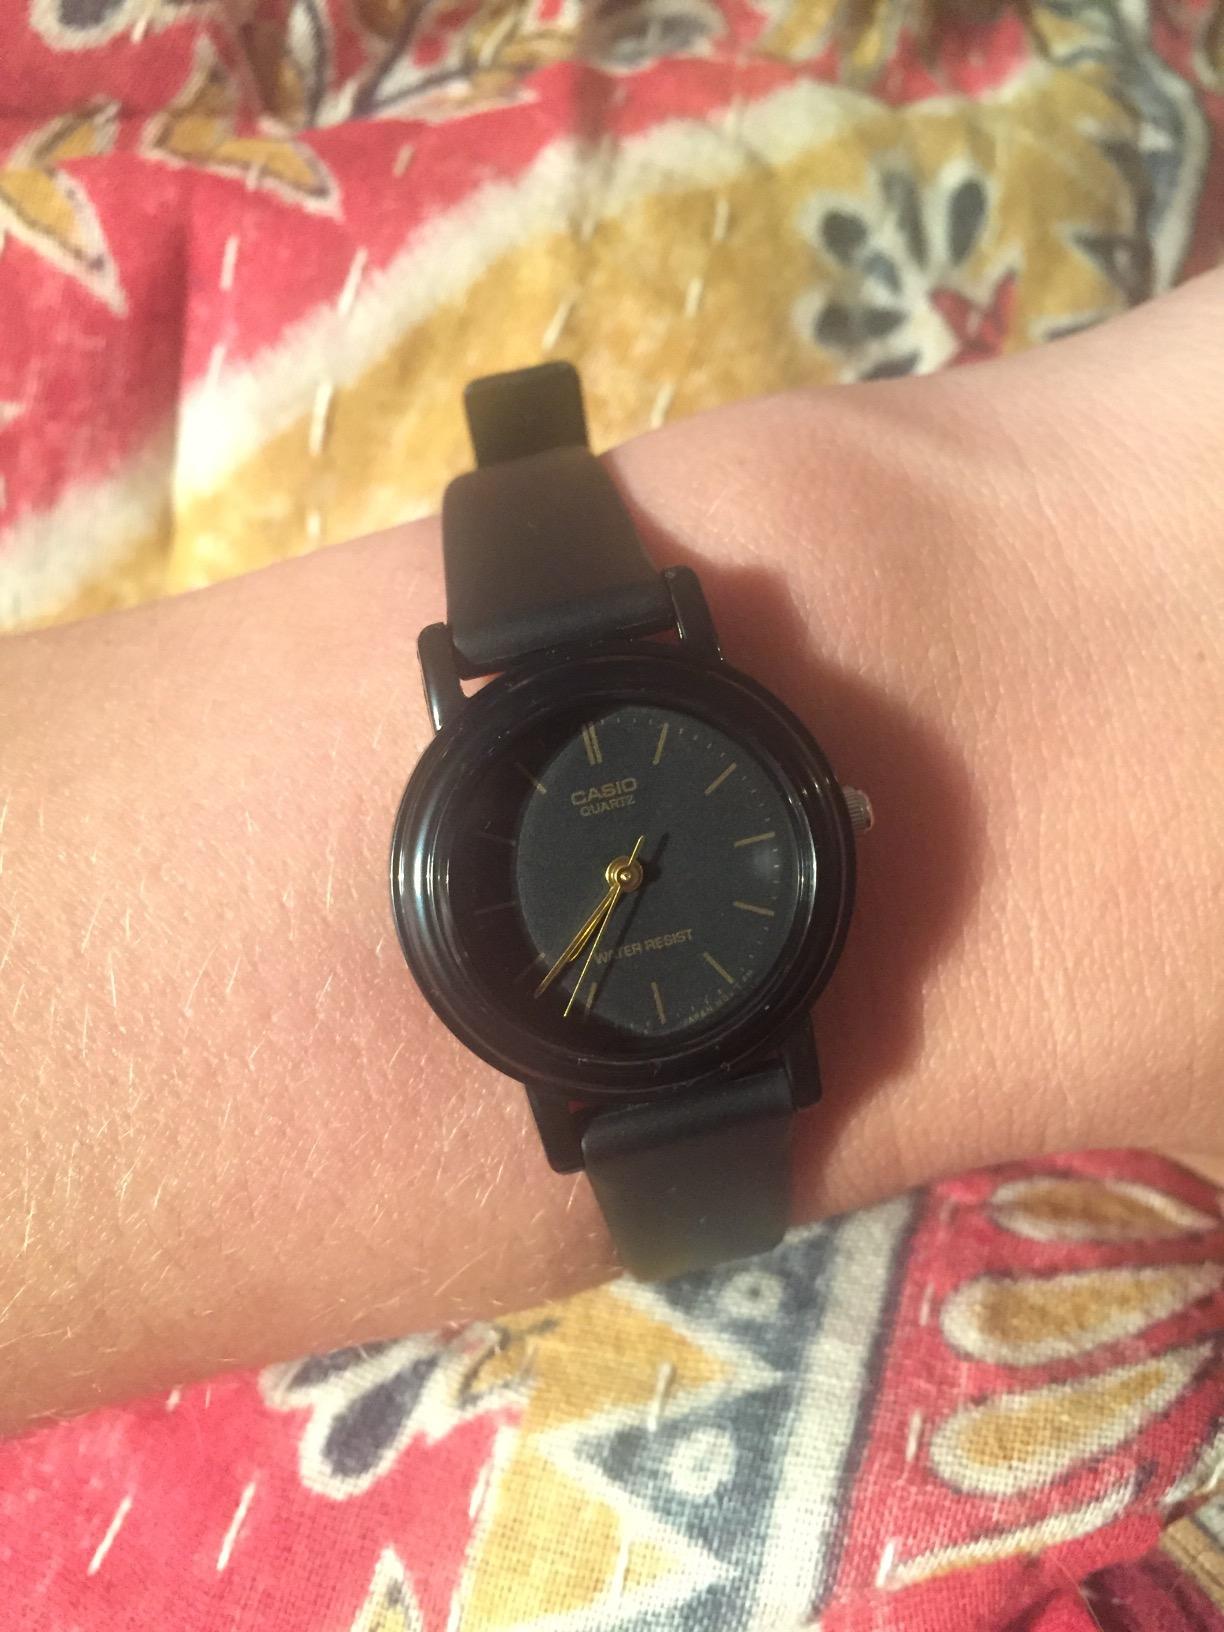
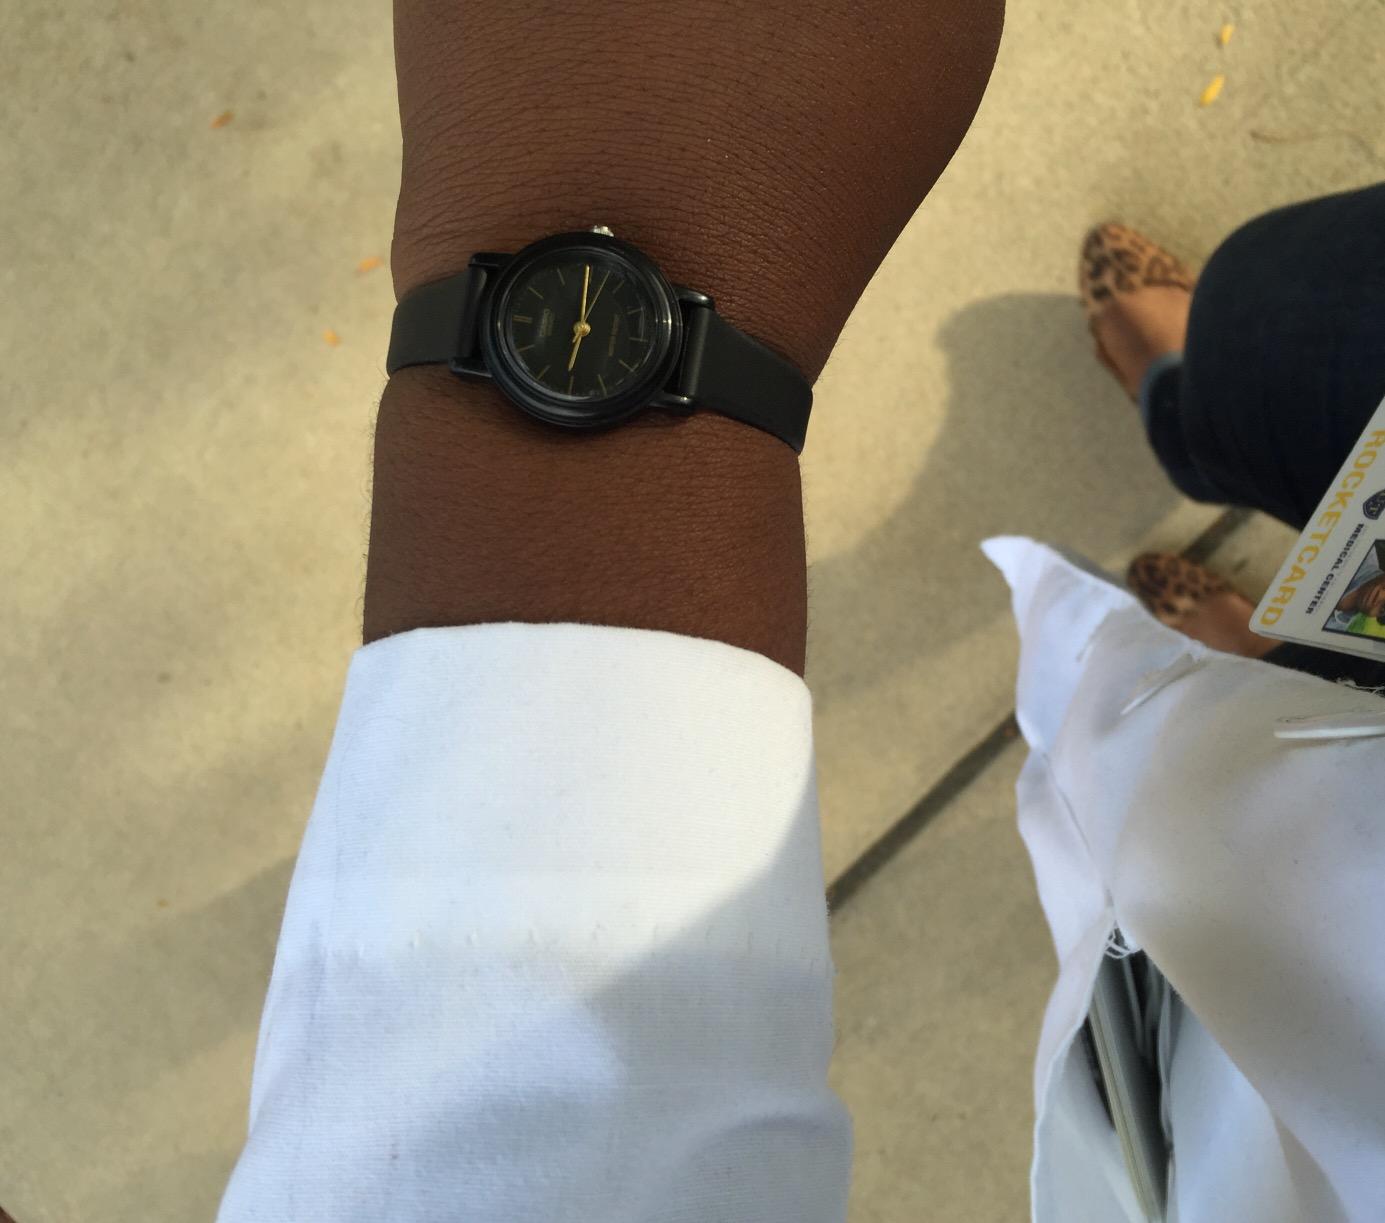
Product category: accessories_watch
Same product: yes